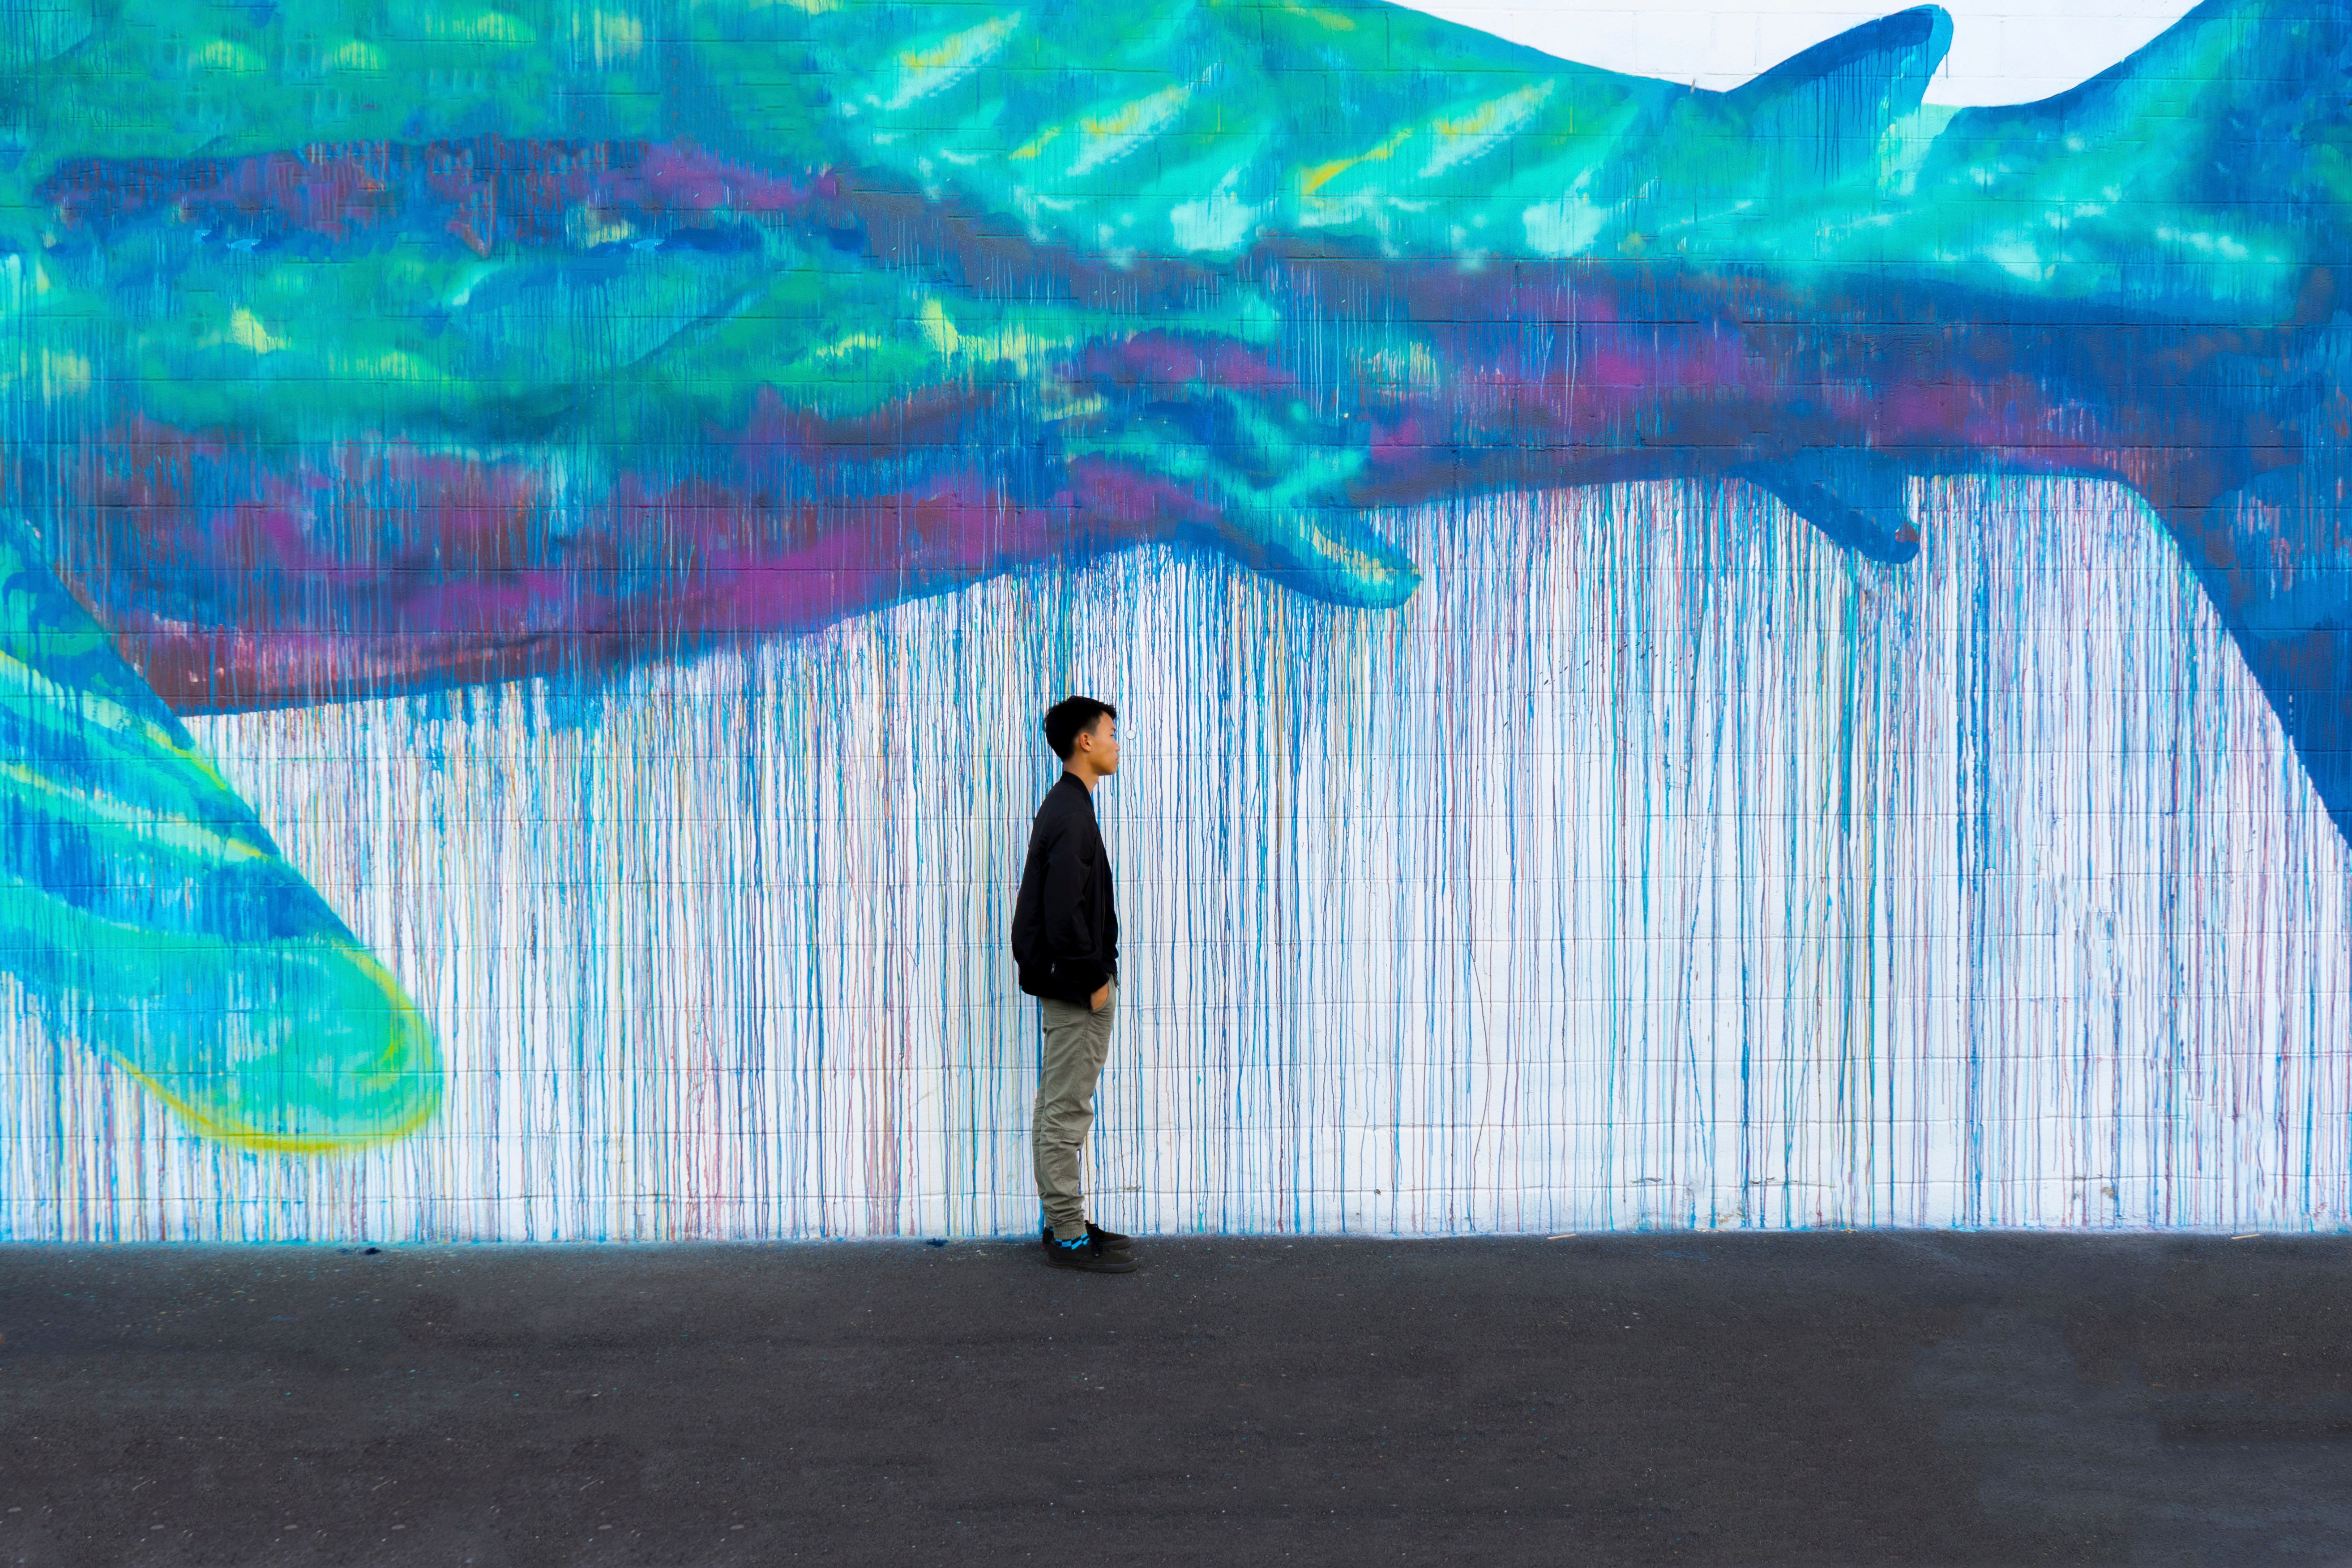
color, blue, art, mural